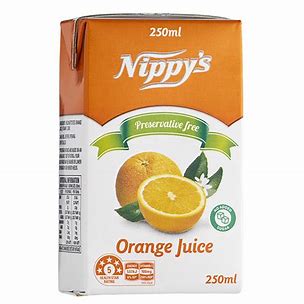
Waste category: cardboard